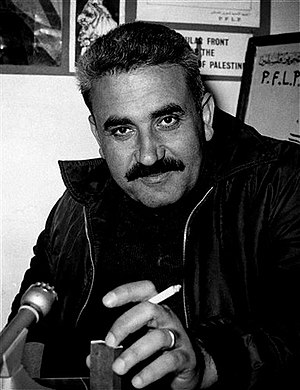
George Habash
George Habash var en palæstinensisk leder. Han var fra 1967 til 2000 generalsekretær for den palæstinensiske organisation Folkefronten til Palæstinas Befrielse. Han var en stærk rival til den mere moderate leder af PLO, Yasser Arafat.